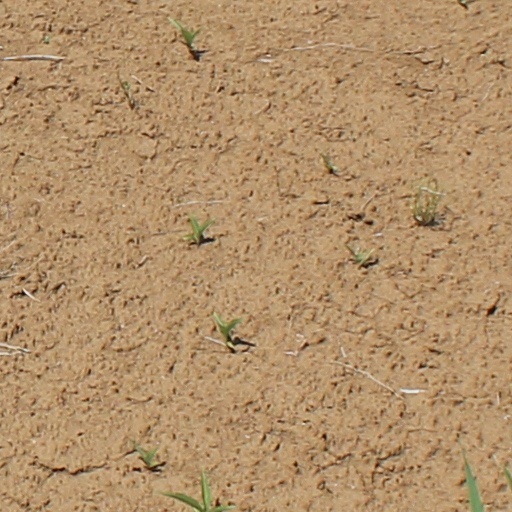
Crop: wheat